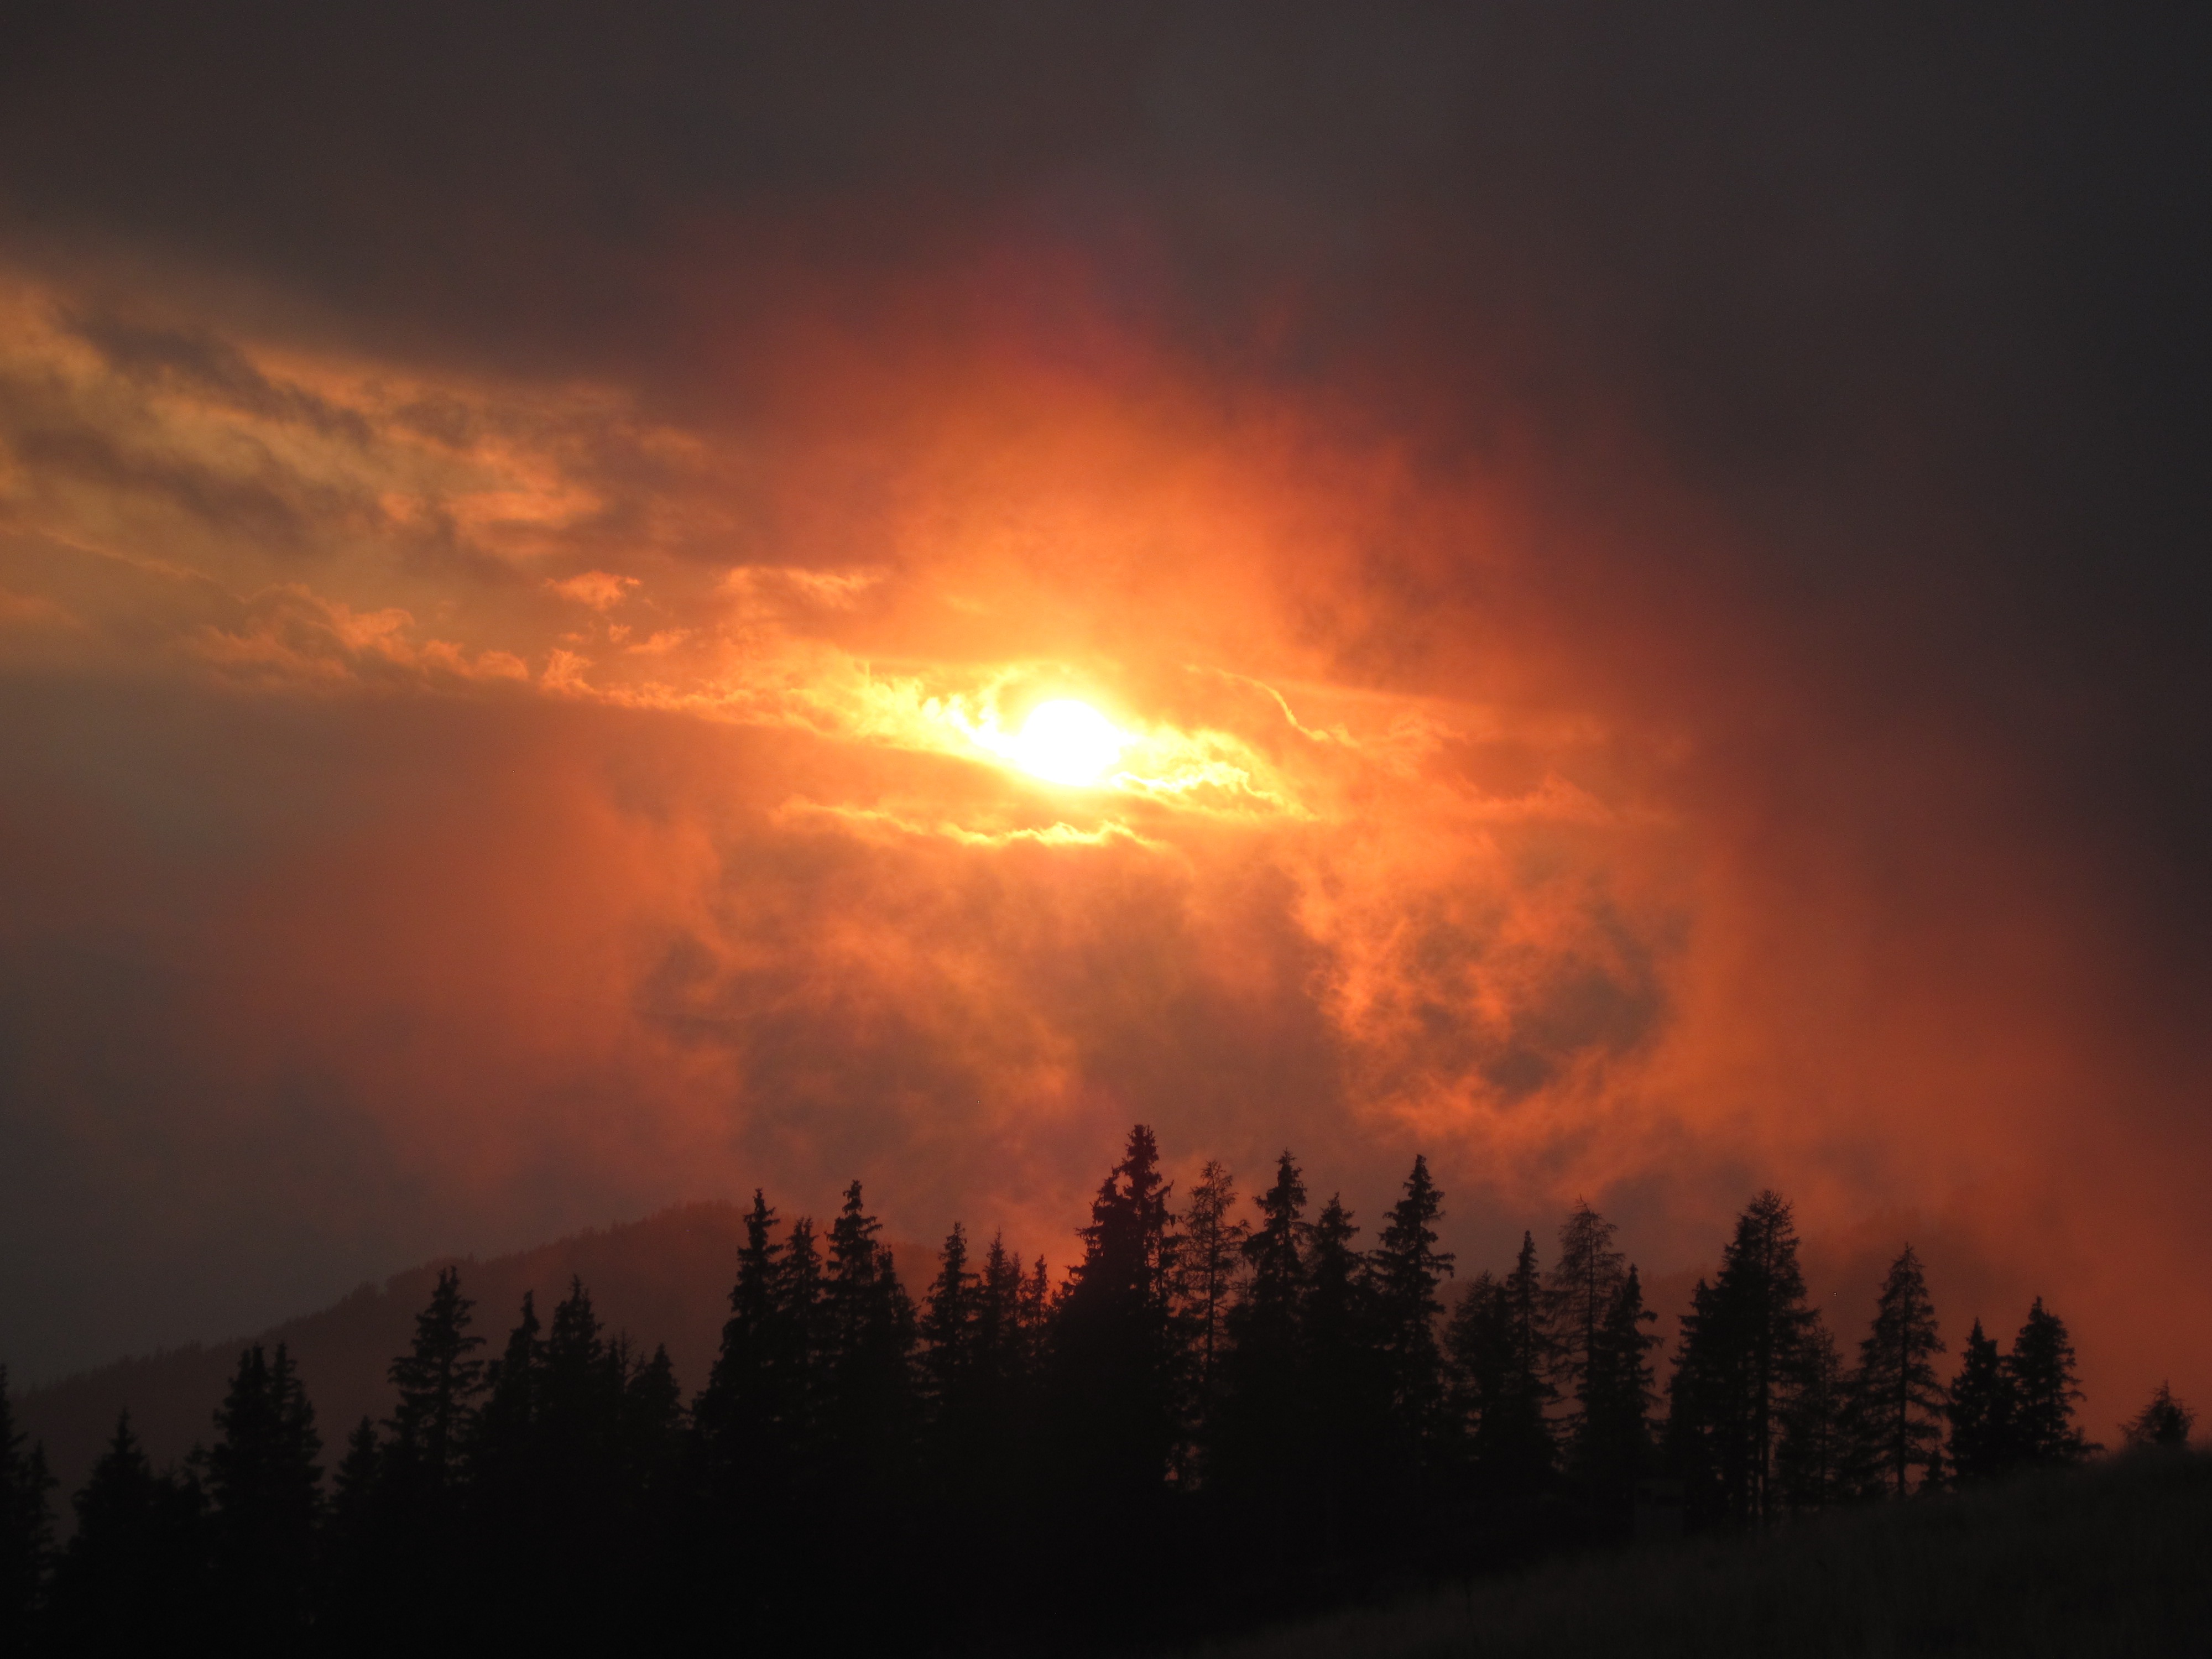
cloud, sky, sun, sunrise, sunset, sunlight, morning, dawn, atmosphere, dusk, evening, weather, afterglow, light spectrum, cloud lift, atmospheric phenomenon, red sky at morning